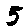
Label: 5